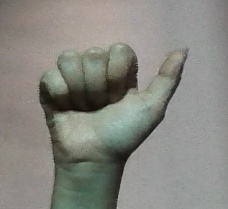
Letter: dhad